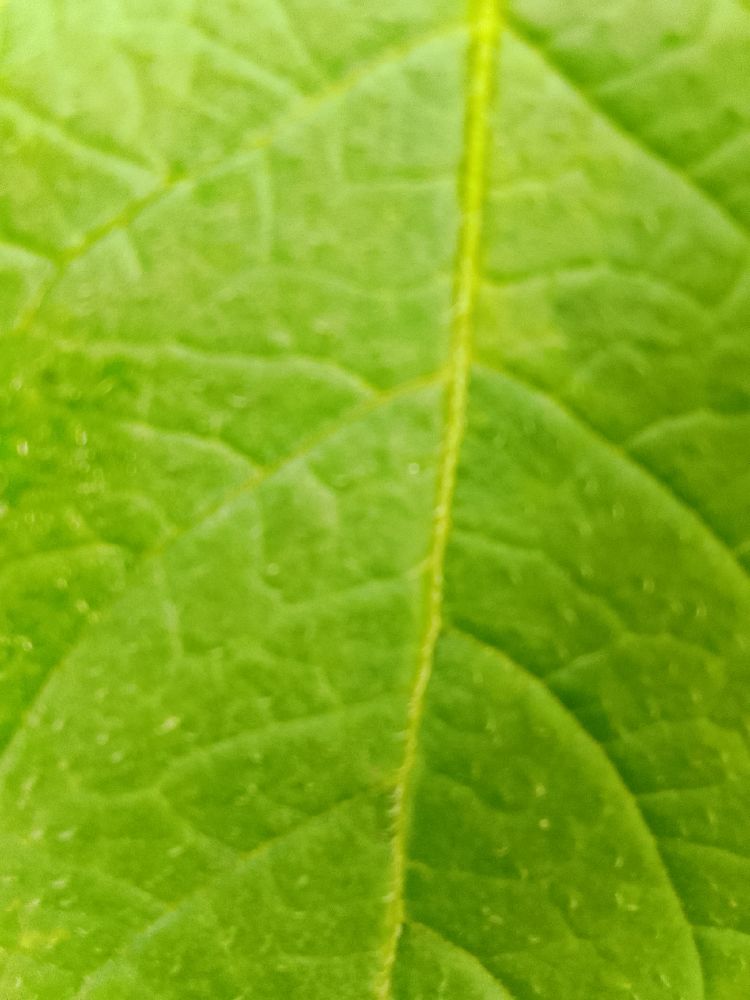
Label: Healthy